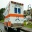
Label: ambulance